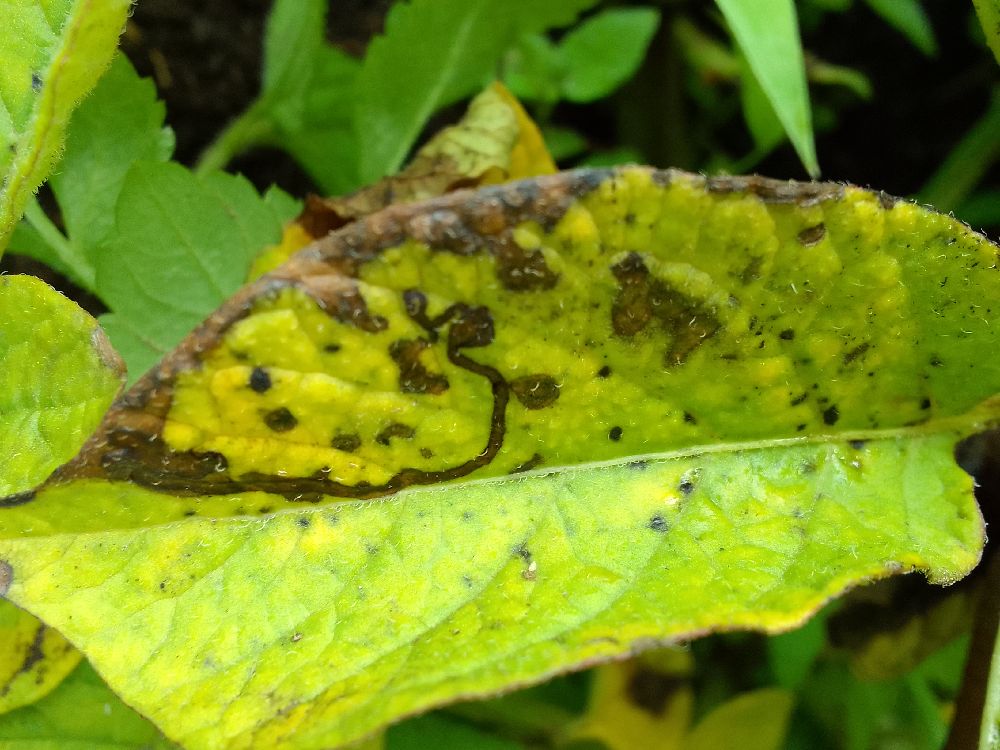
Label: Early blight